Jiaozi

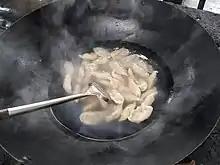
Cooking jiaozi in a wok on a wood stove

At the same time, "jiaozi" look like "yuan bao" silver or gold ingots used as currency during the Ming dynasty, and as the name sounds like the word for the earliest paper money, serving them is believed to bring prosperity. Many families eat these at midnight on Chinese New Year's Eve. Some cooks will even hide a clean coin inside a "jiaozi" for the lucky to find.